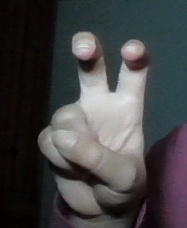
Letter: toot